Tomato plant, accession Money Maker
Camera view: bottom (45 deg); turntable rotation: 120 degrees
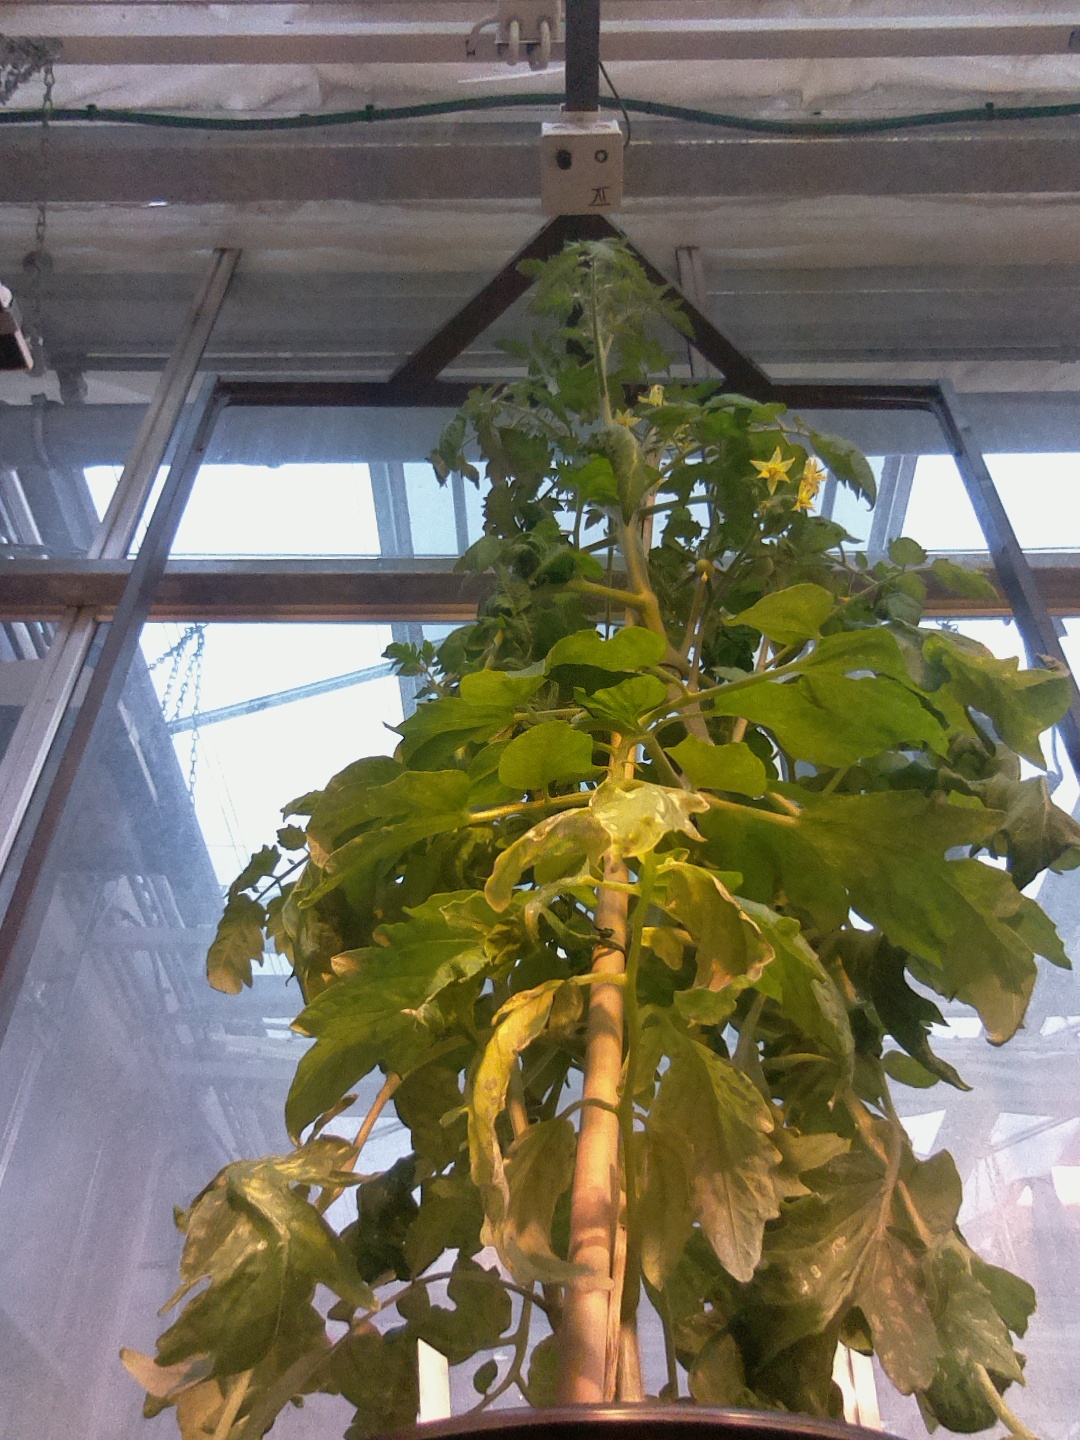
BBCH growth stage 70: Fruits at the main stem or branches visibles